Reaction engine

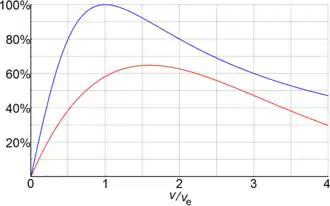
Plot of instantaneous propulsive efficiency (blue) and overall efficiency for a vehicle accelerating from rest (red) as percentages of the engine efficiency

In the ideal case formula_23 is useful payload and formula_24 is reaction mass (this corresponds to empty tanks having no mass, etc.). The energy required can simply be computed as